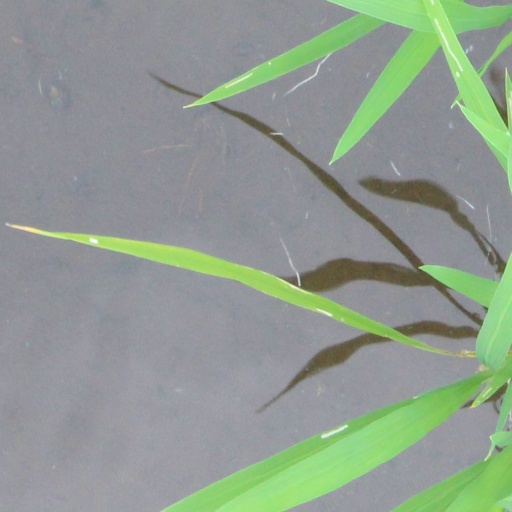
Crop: rice